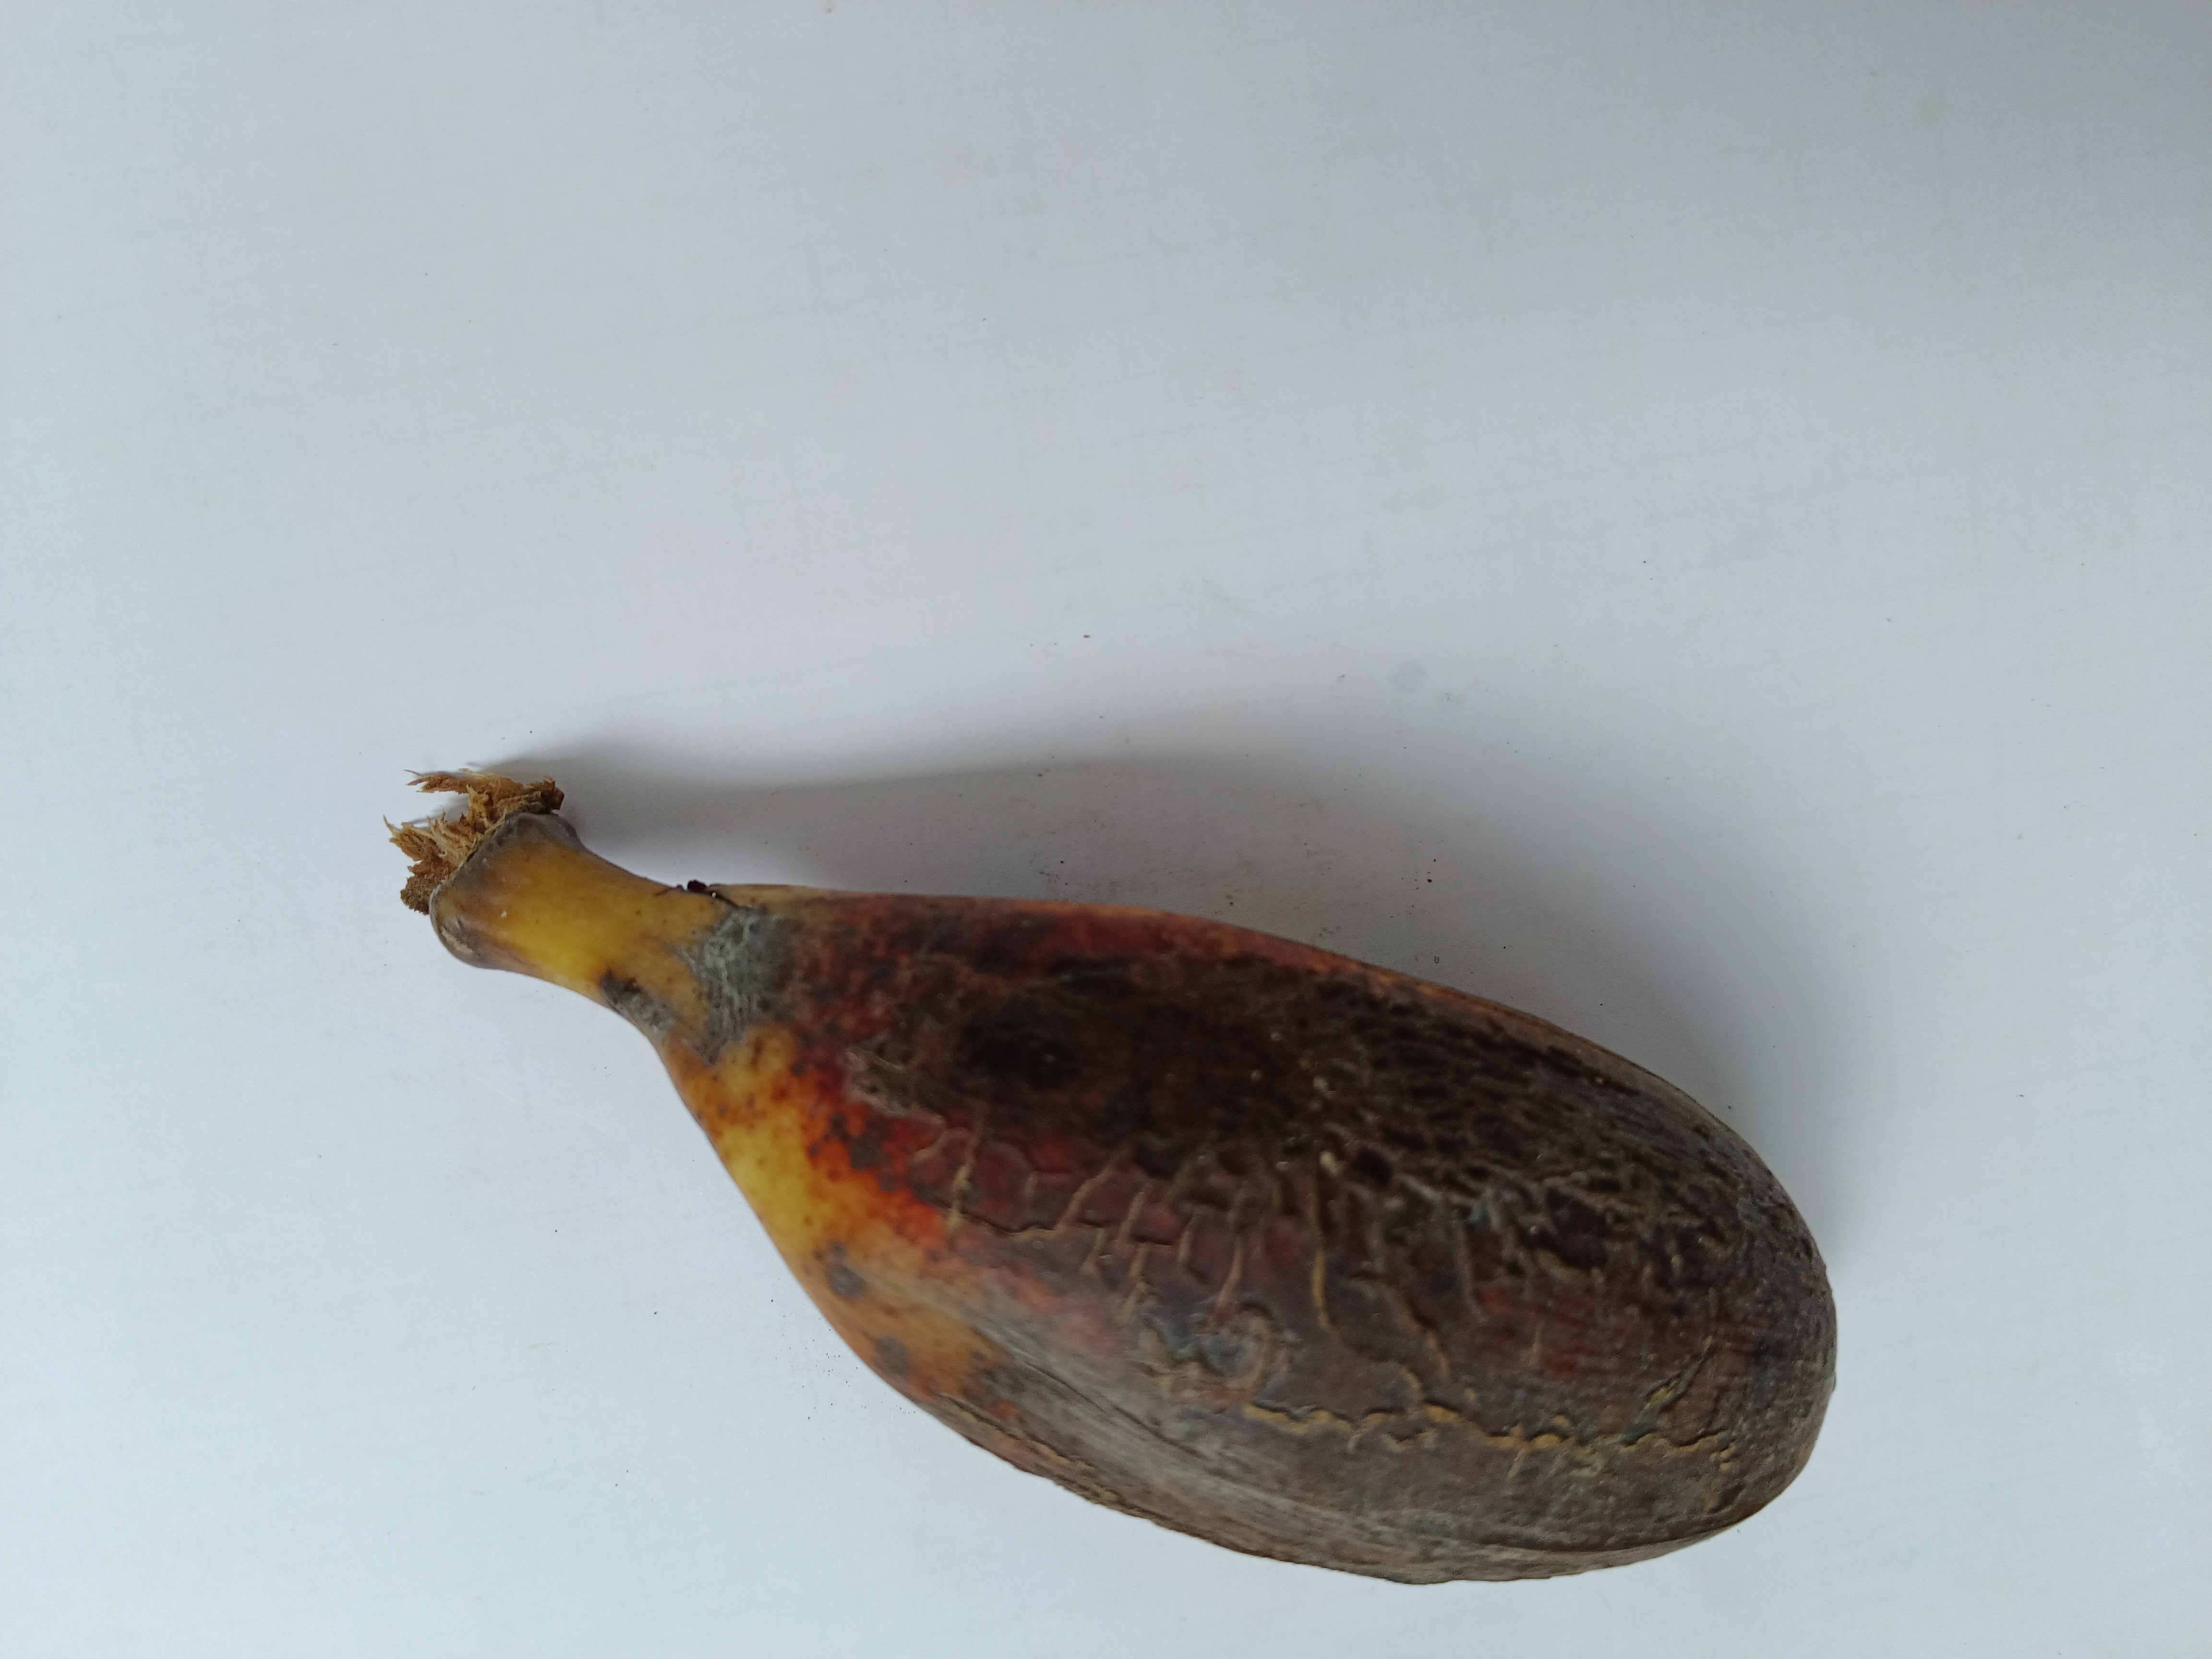
Banana variety: Bichi